Israel Jacob Kligler

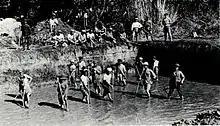
Kabara marshes drainage works in 1925

The achievements of Kligler and his staff in combating malaria were brought to the attention of the Health Organization, an agency of the League of Nations, the predecessor of the World Health Organization, which in May 1925 sent a delegation to Mandatory Palestine. The delegation gave international recognition to the importance of anti-malarial activity conducted in the country.